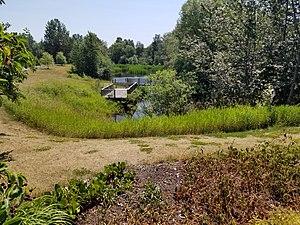
Plan d'eau sauvage vue de la piste cyclable passant dans le parc des berges de Clermont.
Clermont est une ville située dans la MRC de Charlevoix-Est dans la région administrative de la Capitale-Nationale, au Québec, au Canada.